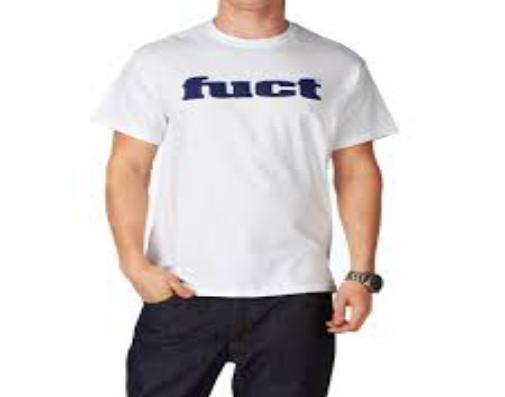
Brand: FUCT
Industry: Clothes